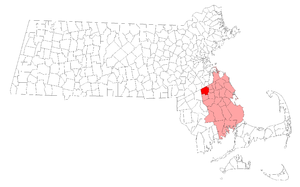
La ville de Brockton est le siège du comté de Plymouth dans le Massachusetts aux États-Unis. Brockton est avec 93 810 habitants la 6ᵉ plus grande ville du Massachusetts.